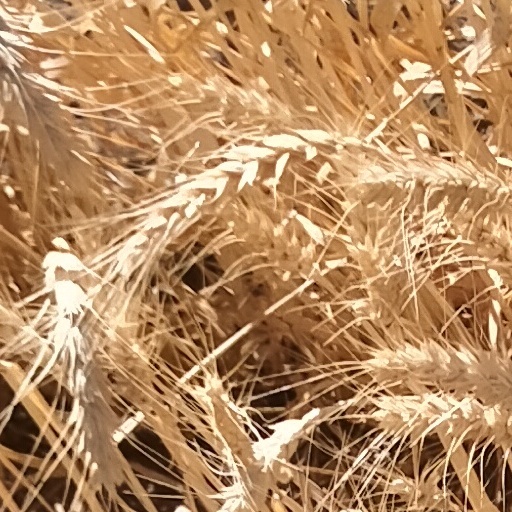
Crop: wheat